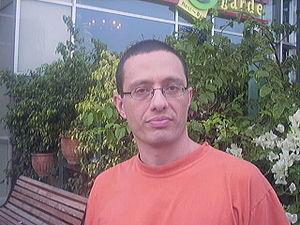
Erez Tal, né le 27 juillet 1961 à Tel Aviv, est un animateur de télévision israélien.